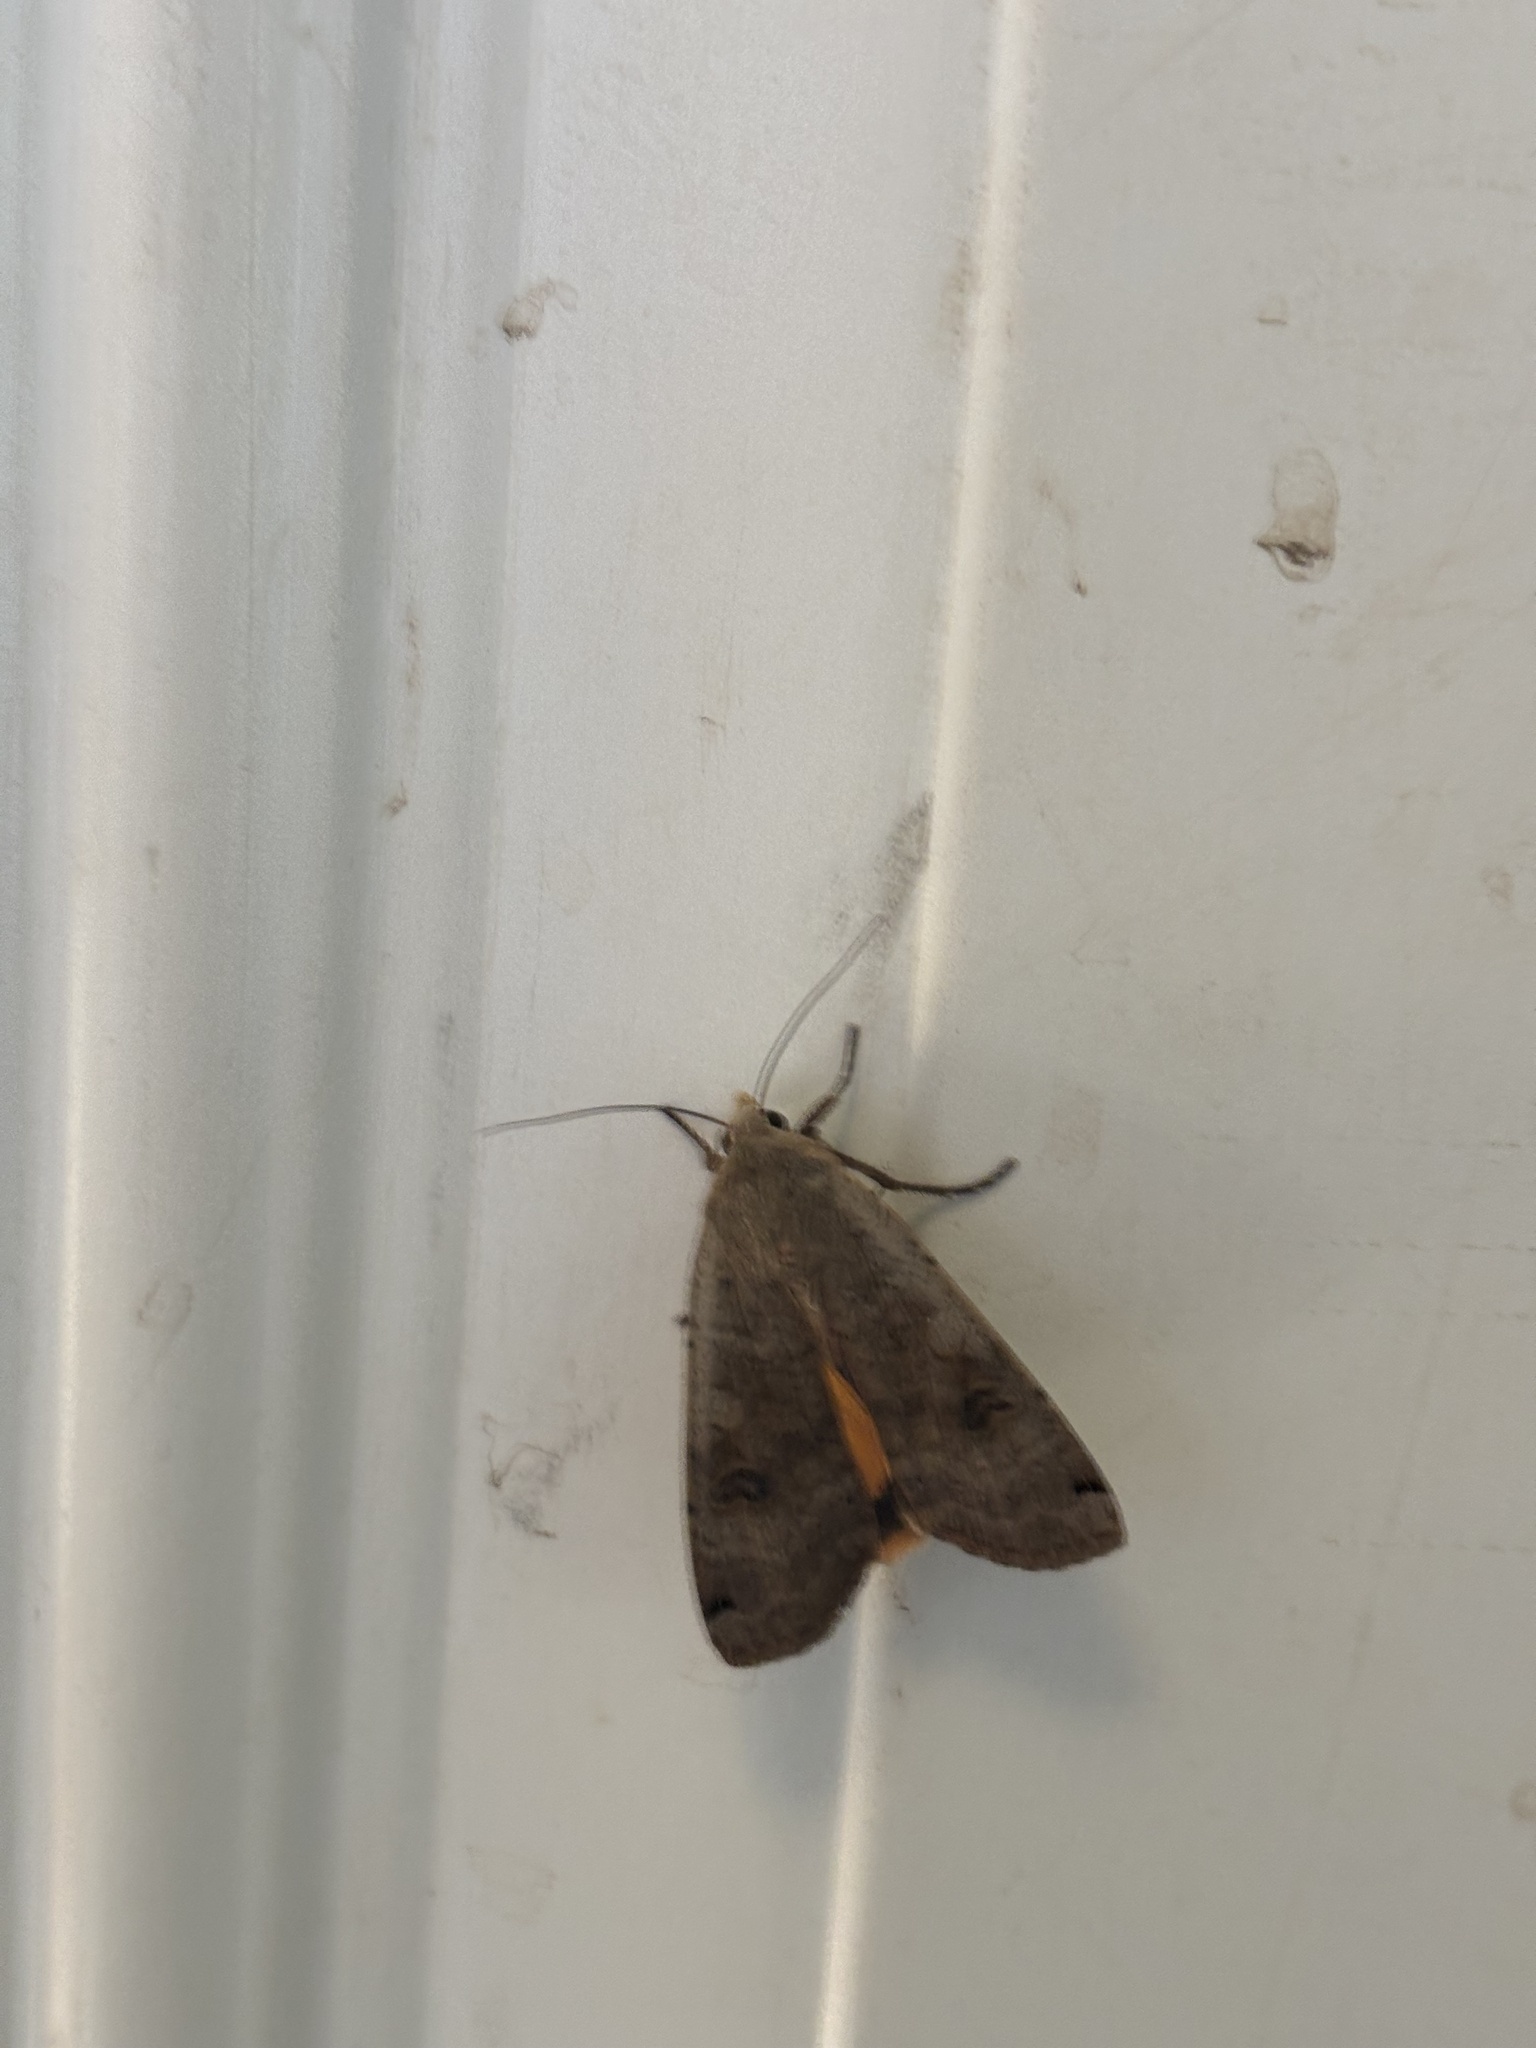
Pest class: cutworms